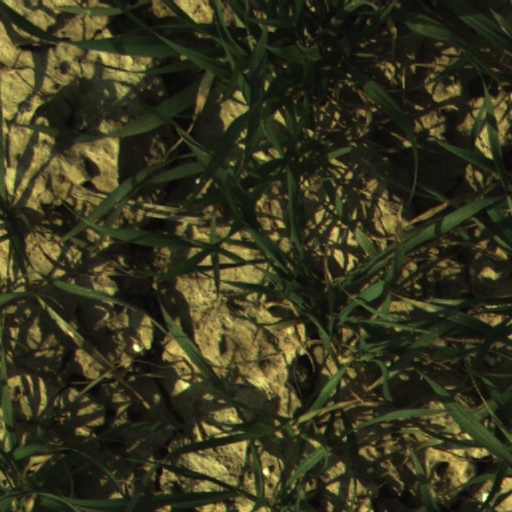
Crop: wheat